Intercity (Deutsche Bahn)

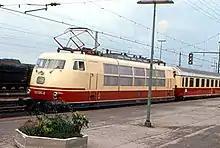
A classic Intercity train at Emmerich in 1973, hauled by a Class 103

The idea for Intercity services on the Deutsche Bundesbahn network was first proposed in 1967, inspired by the success of British Rail's InterCity brand. After some planning, the proposal was approved in 1969, and the services were finally introduced in September 1971, after some delays in delivery of new coaching stock. The original network consisted of four lines, operating every two hours, and connecting the largest cities in West Germany. At this time, Intercity trains were first-class only. The original lines were: